St. Vitalis Church in Włocławek

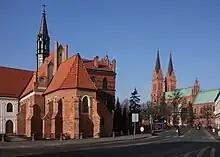

In the year 2000 the roof and the tower were replaced, a new bell was installed, in 2002 the interior of the church was renovated and a new sound system was installed. The Church of St. Vitalis is a seminary church of the Higher Seminary in Włocławek.